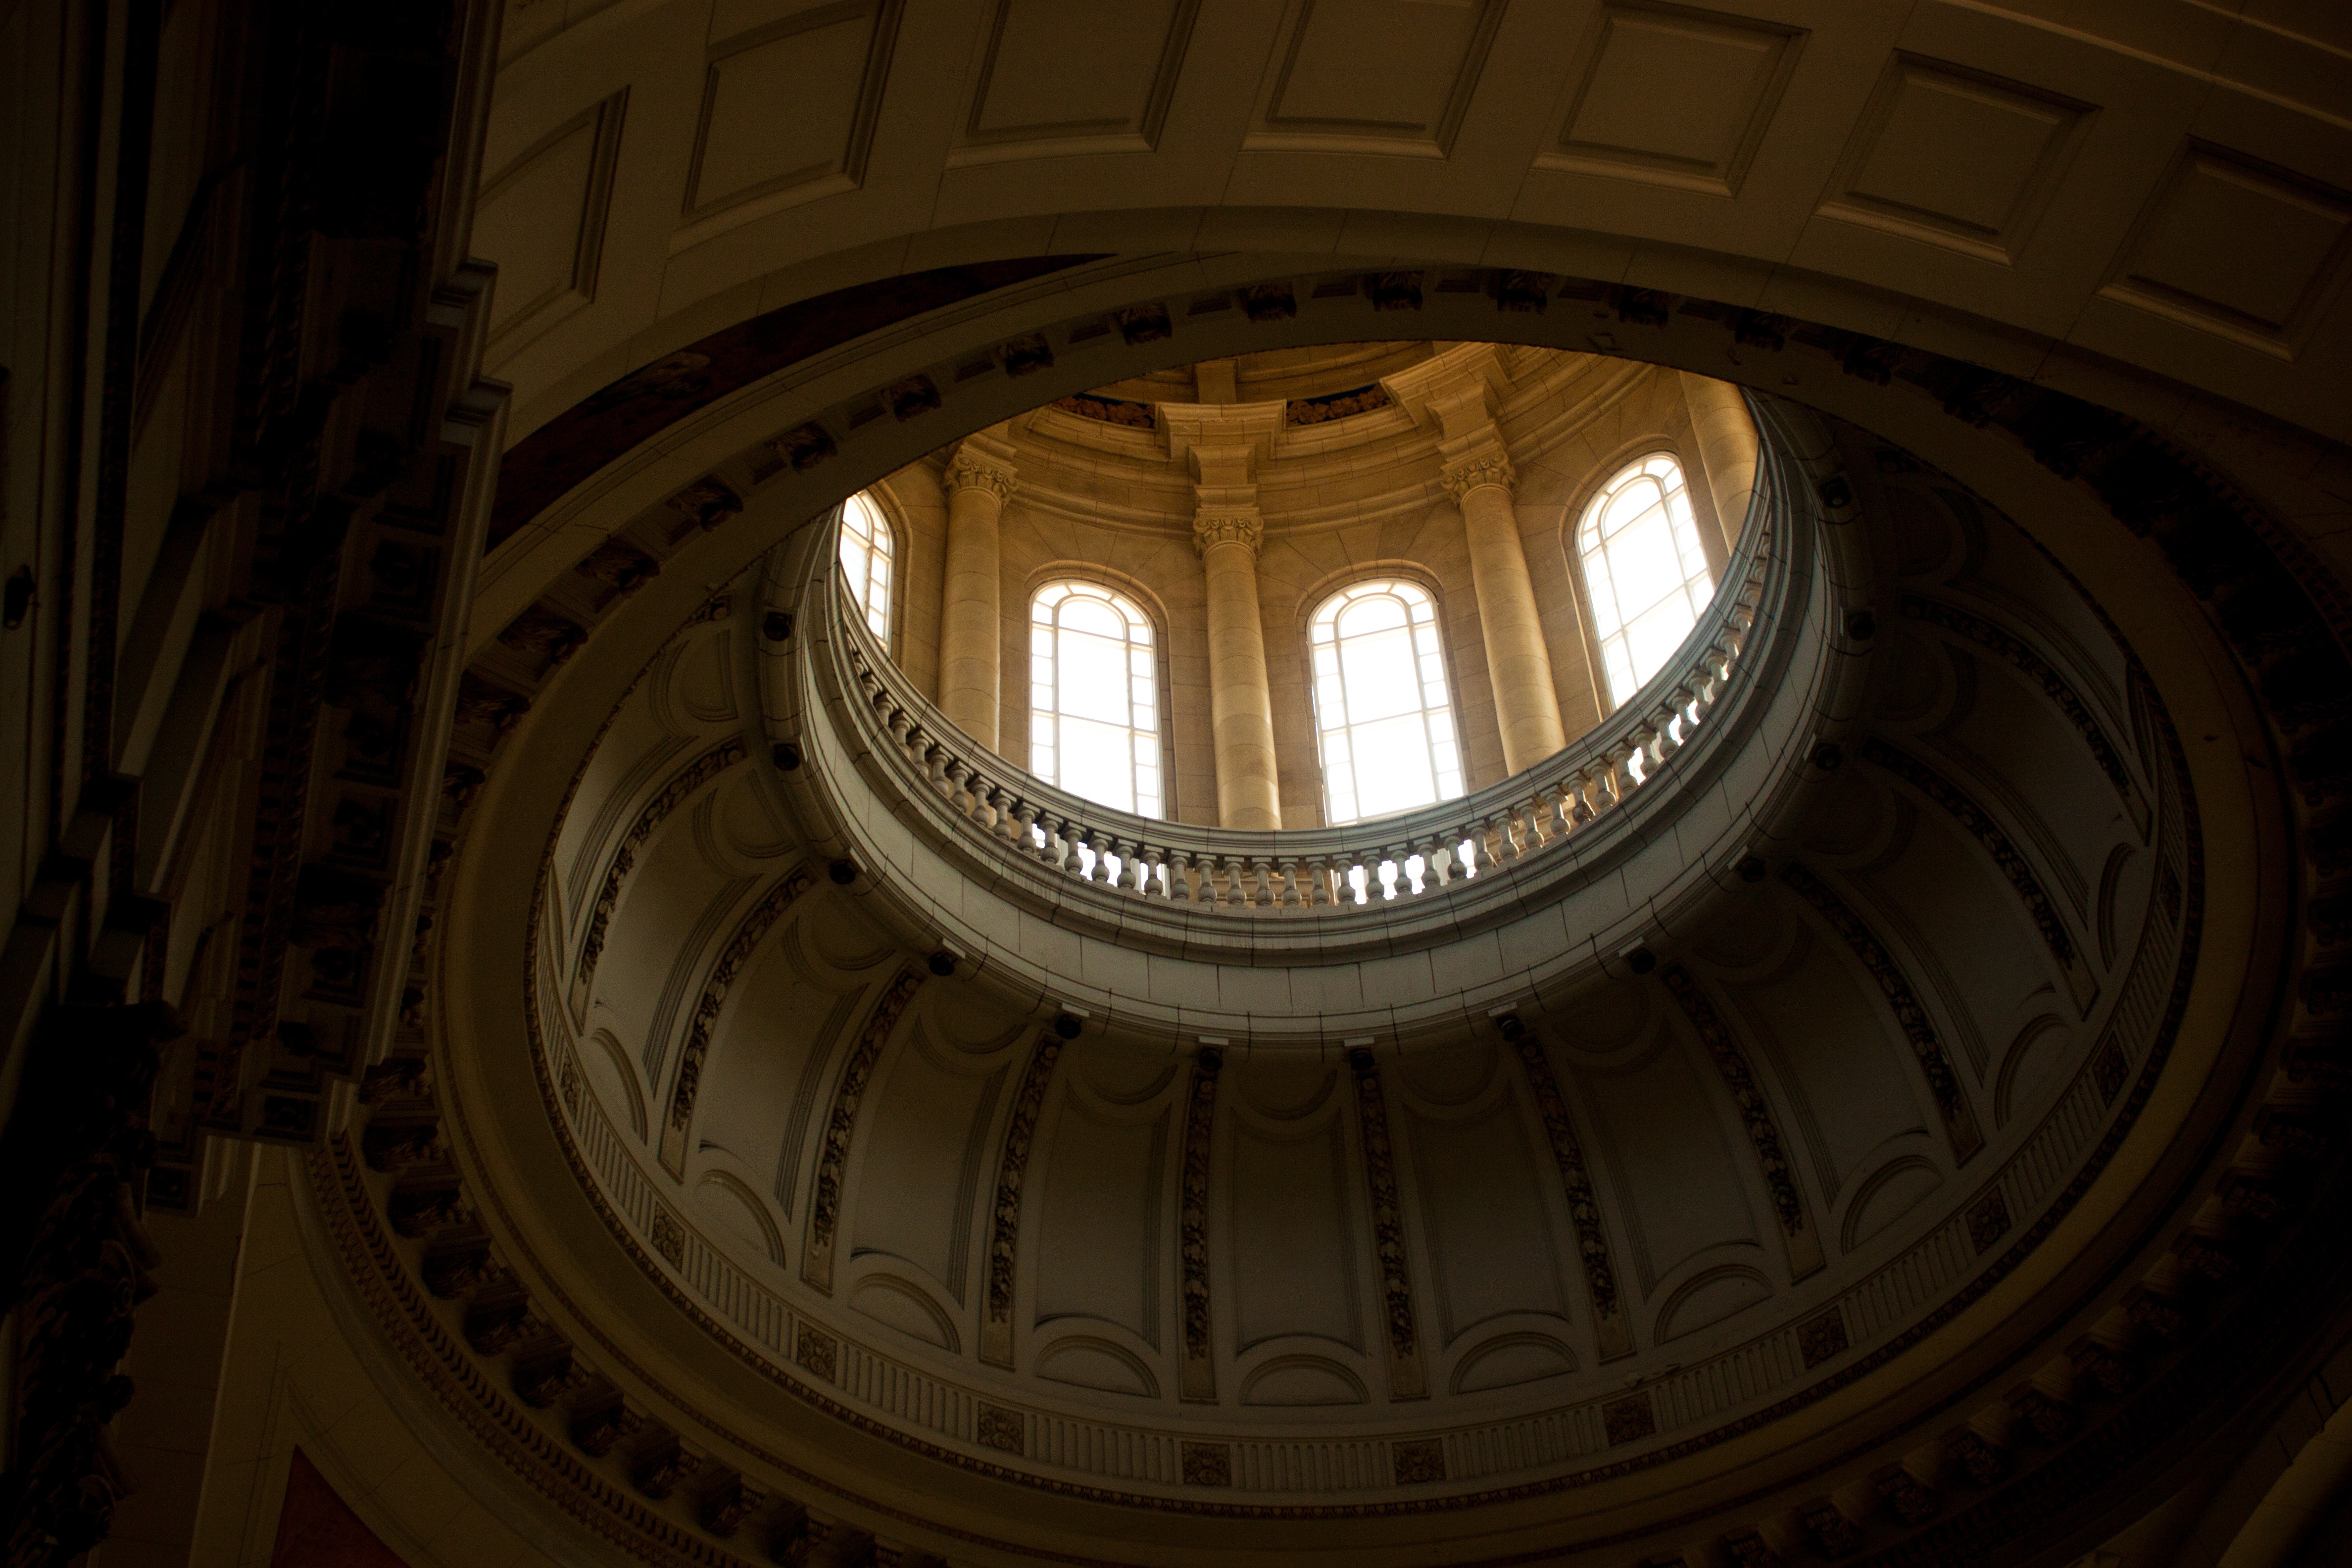
light, architecture, structure, night, arch, column, darkness, lighting, circle, symmetry, dome, shape, ancient history